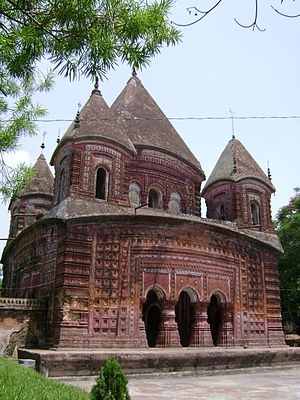
Bangladesh / Kultur / Arkitektur
Bangladesh, officielt Folkerepublikken Bangladesh, er et land i Sydasien. Før 1971 hed det Østpakistan. Grænselandene er Indien mod vest, nord og øst og Myanmar mod øst. Mod syd ligger det Indiske Ocean. Bangladesh har 164.669.751 indbyggere, og landarealet er 130.170 km², hvilket omtrent er på størrelse med Englands landareal og omtrent tre gange større end Danmarks.